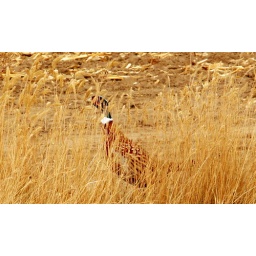
Driving by most people would proably not notice this Ditch parrot running along this ditch and plowed corn field